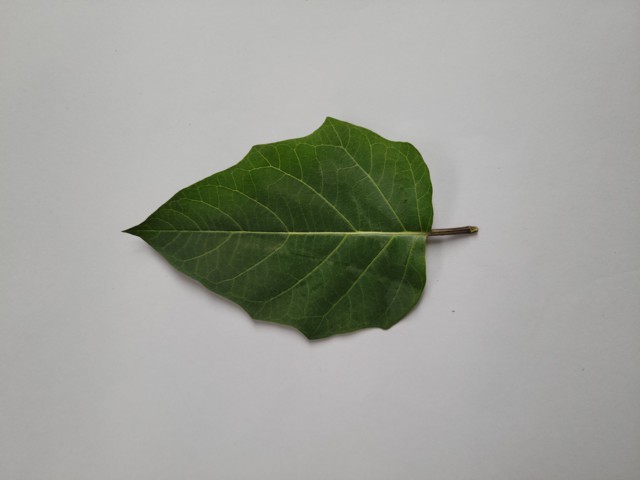
Plant: kalodhutura